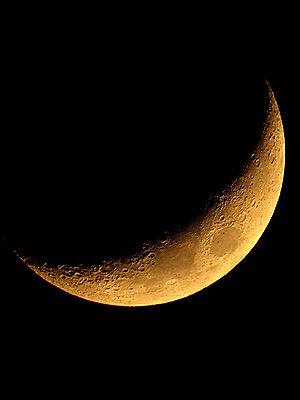
La digiscopie consiste à prendre des photographies numériques en appliquant un appareil photographique numérique sur l'oculaire d'une longue-vue terrestre. Physiquement, cela signifie que le foyer image de la longue-vue est le foyer objet de l'appareil.